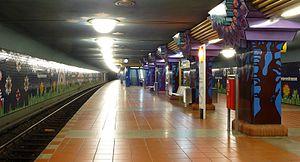
Paulsternstraße est une station souterraine de la ligne 7 du métro de Berlin. Elle est située à l'ouest du centre ville de Berlin, dans le quartier Haselhorst et l'arrondissement de Spandau.